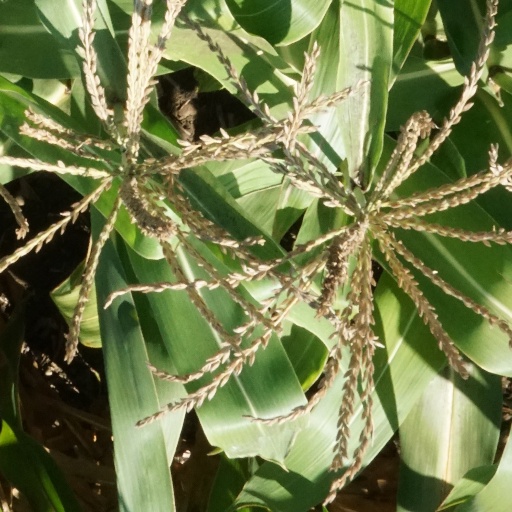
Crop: maize; corn